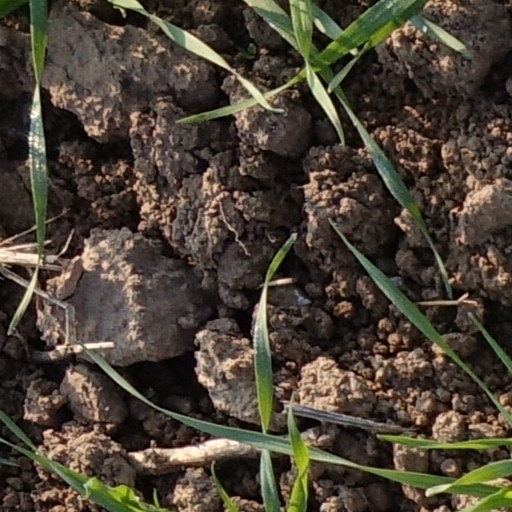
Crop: wheat